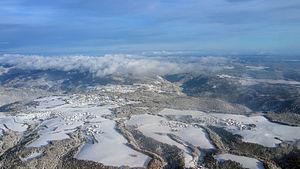
Höchenschwand est une commune de Bade-Wurtemberg, située dans l'arrondissement de Waldshut, dans le district de Fribourg-en-Brisgau.